Primordial soup

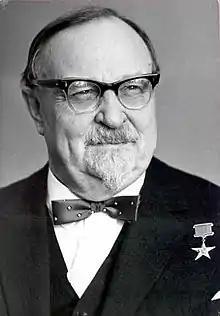
Alexander Oparin

Alexander Oparin first postulated his theory (in Russian language) in 1924 in a small pamphlet titled "Proiskhozhdenie Zhizny "("The Origin of Life"). According to Oparin, the primitive Earth's surface had a thick red-hot liquid, composed of heavy elements such as carbon (in the form of iron carbide). This nucleus was surrounded by the lightest elements, i.e. gases, such as hydrogen. In the presence of water vapour, carbides reacted with hydrogen to form hydrocarbons. Such hydrocarbons were the first organic molecules. These further combined with oxygen and ammonia to produce hydroxy- and amino-derivatives, such as carbohydrates and proteins. These molecules accumulated on the ocean's surface, becoming gel-like substances and growing in size. They gave rise to primitive organisms (cells), which he called coacervates. In his original theory, Oparin considered oxygen as one of the primordial gases; thus the primordial atmosphere was an oxidising one. However, when he elaborated his theory in 1936 (in a book by the same title, and translated into English in 1938), he modified the chemical composition of the primordial environment as strictly reducing, consisting of methane, ammonia, free hydrogen and water vapour—excluding oxygen.